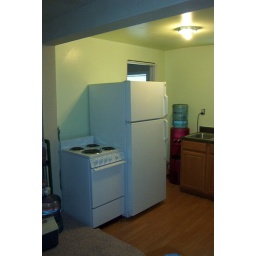
Our TINY stove in our TINY kitchen